Ivan Yemelyanov

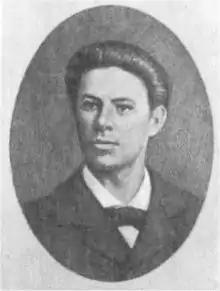

Ivan Panteleymonovich Yemelyanov (— 27 November 1915) was a member of the Russian revolutionary organization Narodnaya Volya who took part in the assassination of Tsar Alexander II of Russia.